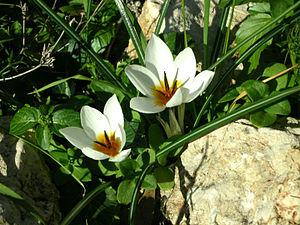
Crocus est un genre botanique de la famille des Iridaceae, qui comprend 90 espèces, dont un tiers fleurit en automne. Les espèces sont en majorité originaires des montagnes de la région méditerranéenne ; la plus grande concentration se trouvant dans les Balkans et en Asie mineure. Font exception Crocus vernus Hill, qui remonte jusqu'en Europe centrale et quelques espèces, notamment Crocus alatavicus Semenova & Reg. et Crocus korolkowii Regel ex Maw, originaires des montagnes d'Asie centrale.